CSES Mission

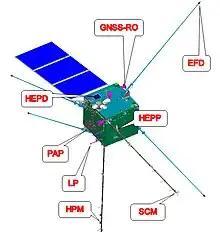
CSES Satellite. Payload Locations (the Tri-Band Beacon is hidden behind the satellite).

CSES is a 3-axes stabilized satellite, based on the Chinese CAST2000 platform, with a mass of about 730 kg and a peak of power consumption of about 900 W. Scientific data will be transmitted in X-band at 120 Mbit/s. The orbit is circular Sun-synchronous, at an altitude of about 500 km, an inclination of about 98°, and descending node at 14:00 LT.